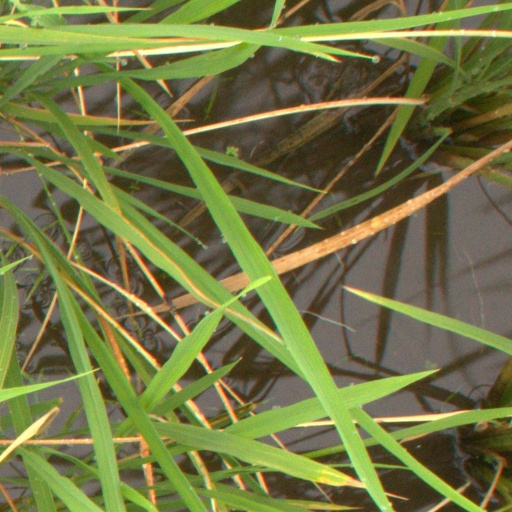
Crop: rice